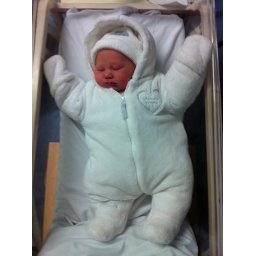
Ready to go home in my fluffy white snow suit. Don't I look cute!